Hawk

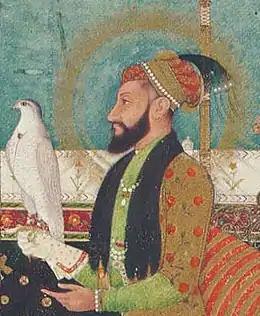
Mughal Emperor Aurangzeb holding a hawk in his darbar

Hawks are strongly associated with Guru Gobind Singh in the Sikh community. He is believed to have kept a white Northern Goshawk. As a result, the Northern Goshawk was made the official state bird of Punjab, India.